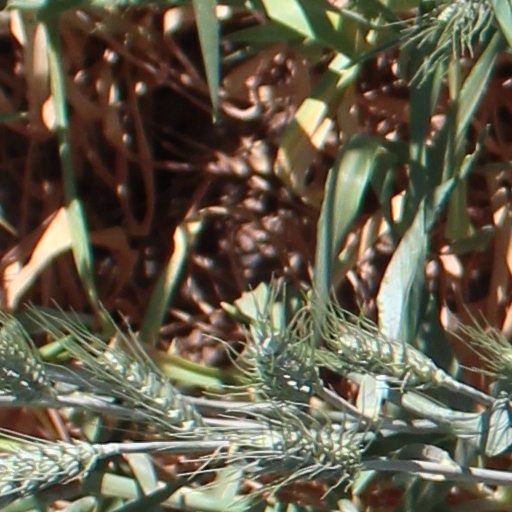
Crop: wheat